Railton Special

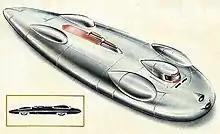

The vehicle was powered by two supercharged Napier Lion VIID (WD) W-12 aircraft engines. These engines were the gift of Marion 'Joe' Carstairs, who had previously used them in her powerboat "Estelle V". Coupled together, these two engines made @ 3,600 rpm, and of torque. Multiple engines was not a new technique, having already been used by the triple-engined White Triplex and the "Railton Special"'s contemporary rival, Captain Eyston's twin-engined "Thunderbolt". With the huge powers thus available, the limitation was in finding a transmission and tyres that could cope. Reid Railton found a simple and ingenious solution to this by simply splitting the drive from each engine to a separate axle, giving four wheel drive.